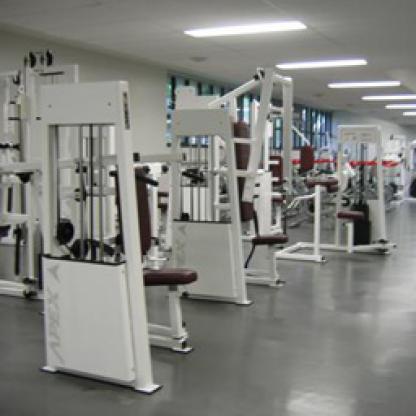
Scene: Indoor